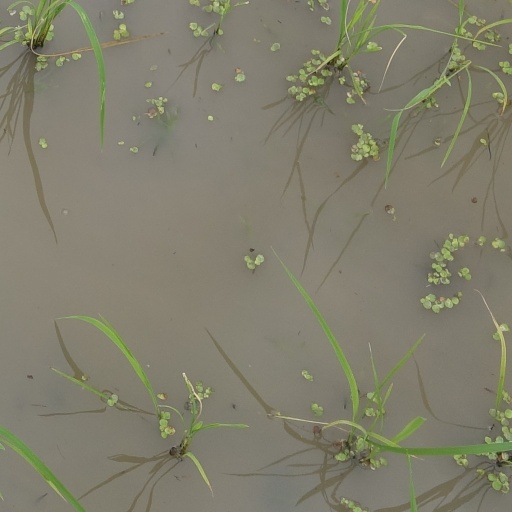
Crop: rice